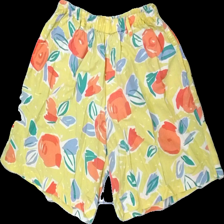
View: front
Type: Shorts
Category: Ladies
Brand: Jackpot
Colors: Yellow, Blue, Green, Multicolor
Material: 100% cotton
Pattern: Floral print
Cut: Regular
Size: S
Season: All
Trend: 80s
Stains: Major
Damage: fläckar
Damage location: middle center
Damage 2 location: middle left
Damage 3 location: middle right
Price range: <50
Recommended usage: Export
Description: blommiga shorts med fläckar bak
Comment: vintage